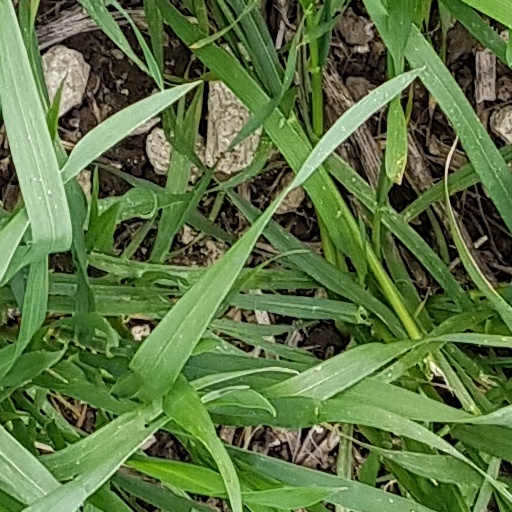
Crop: wheat